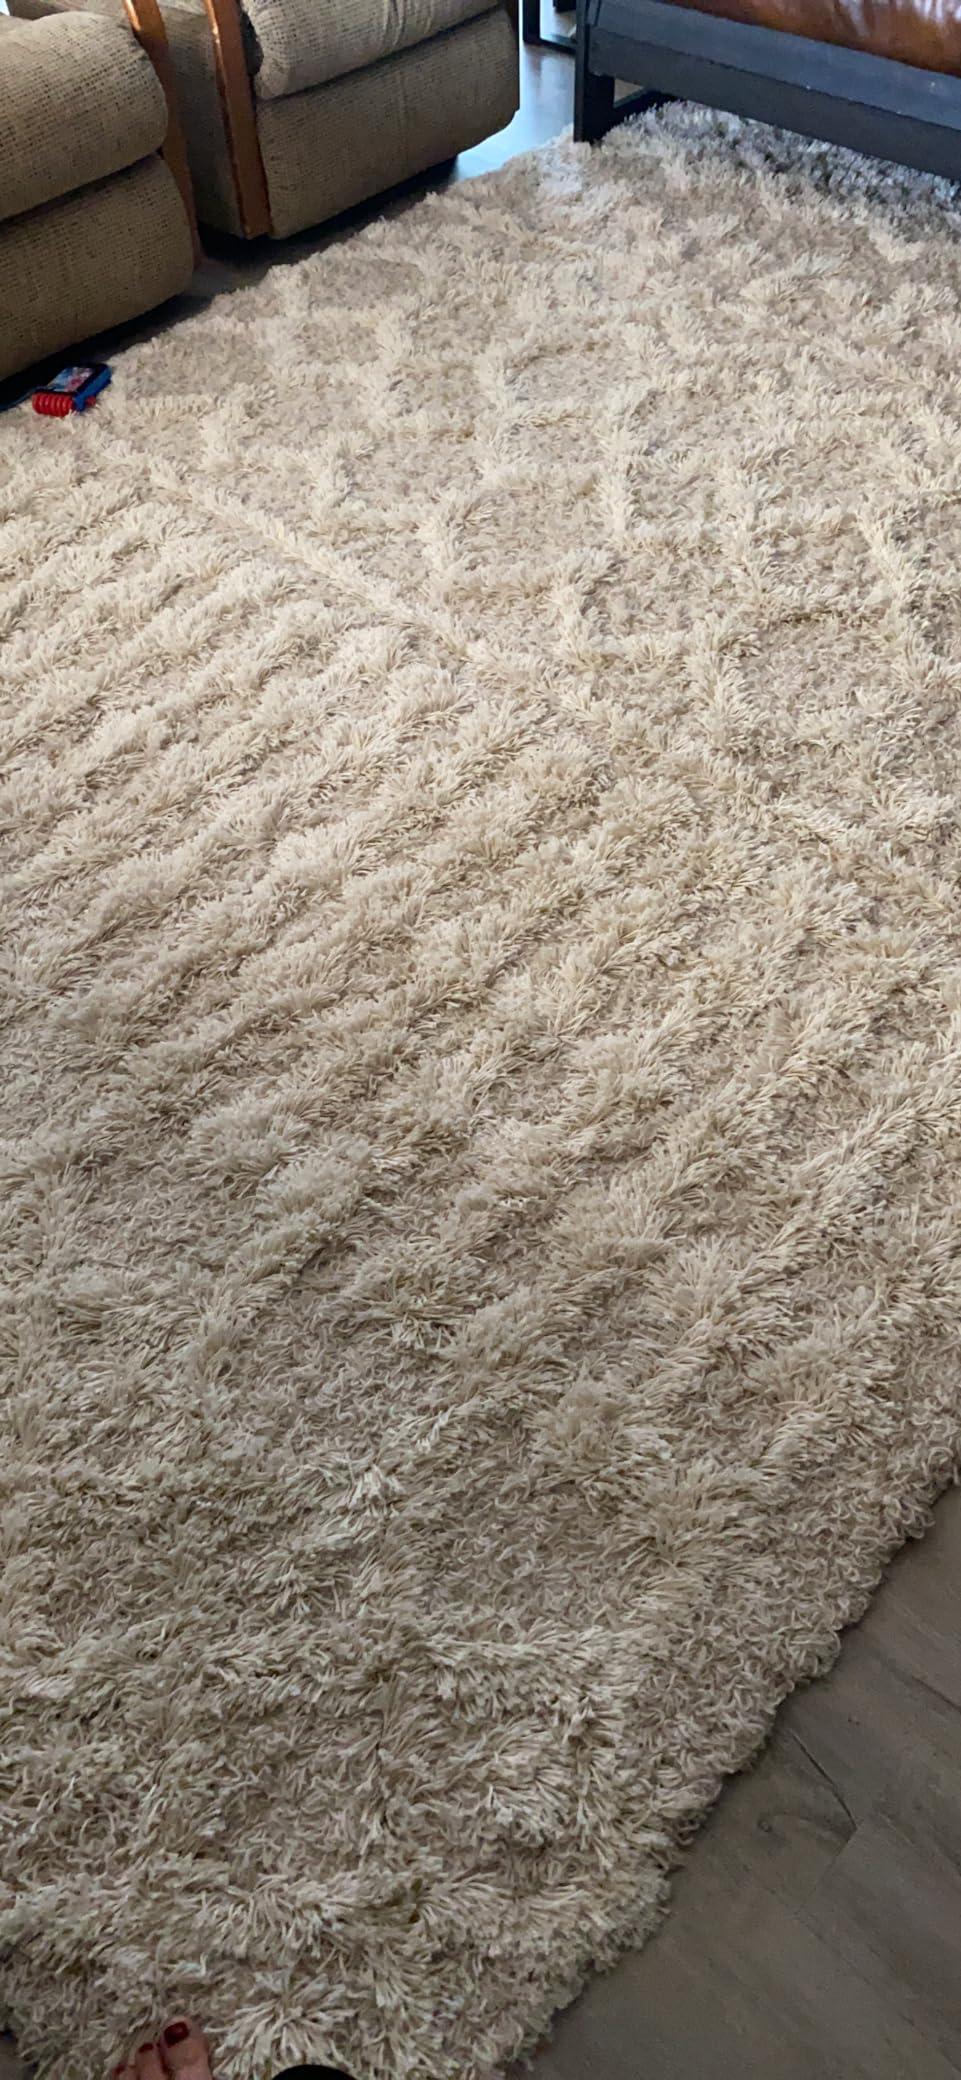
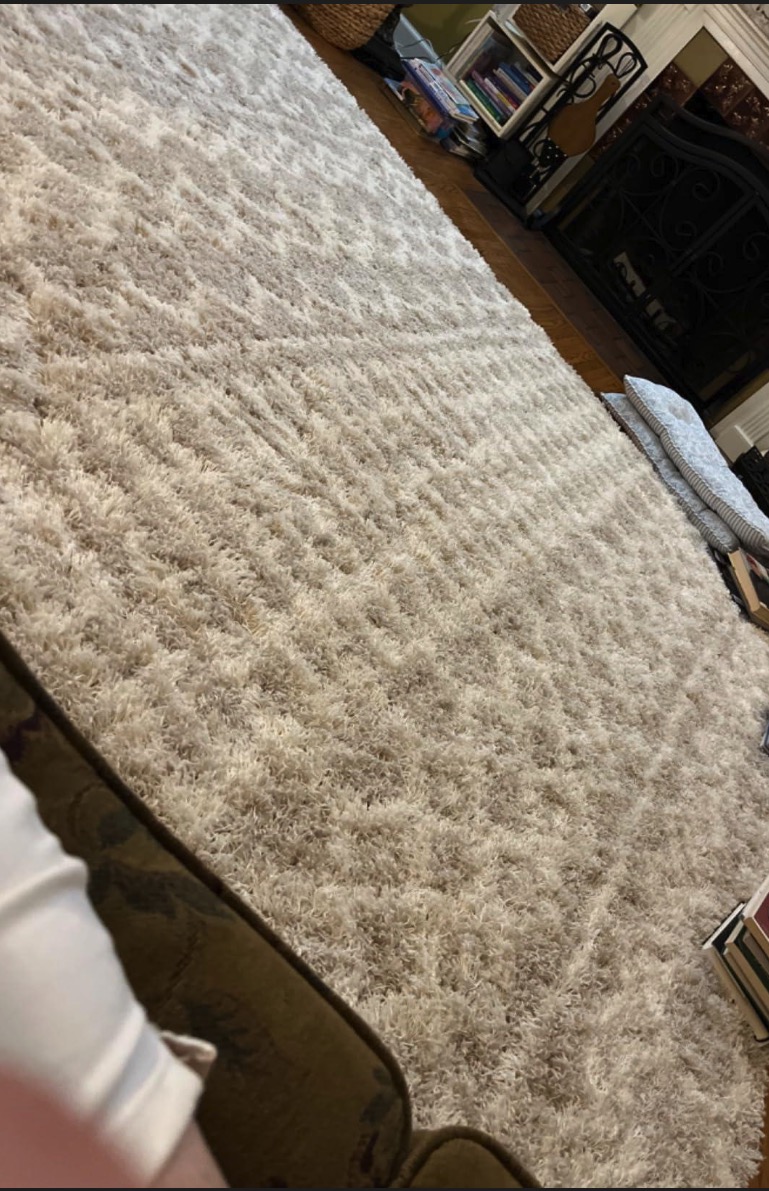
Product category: misc
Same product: yes